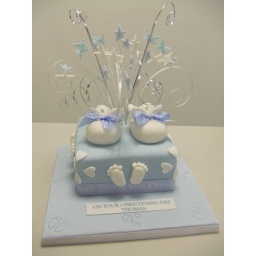
cute baby cake by jules